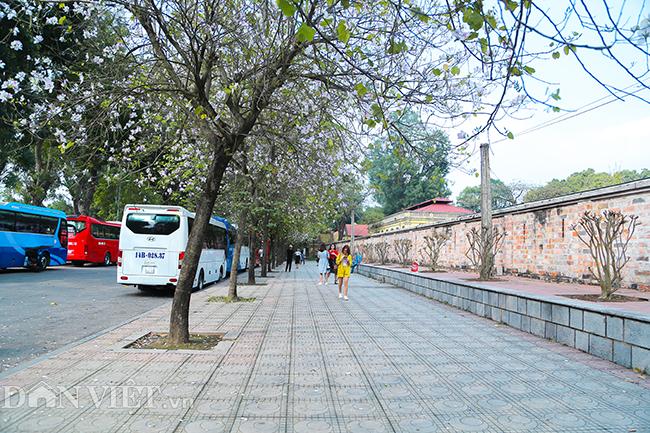
có những chiếc xe khách đang đỗ ở hai bên đường